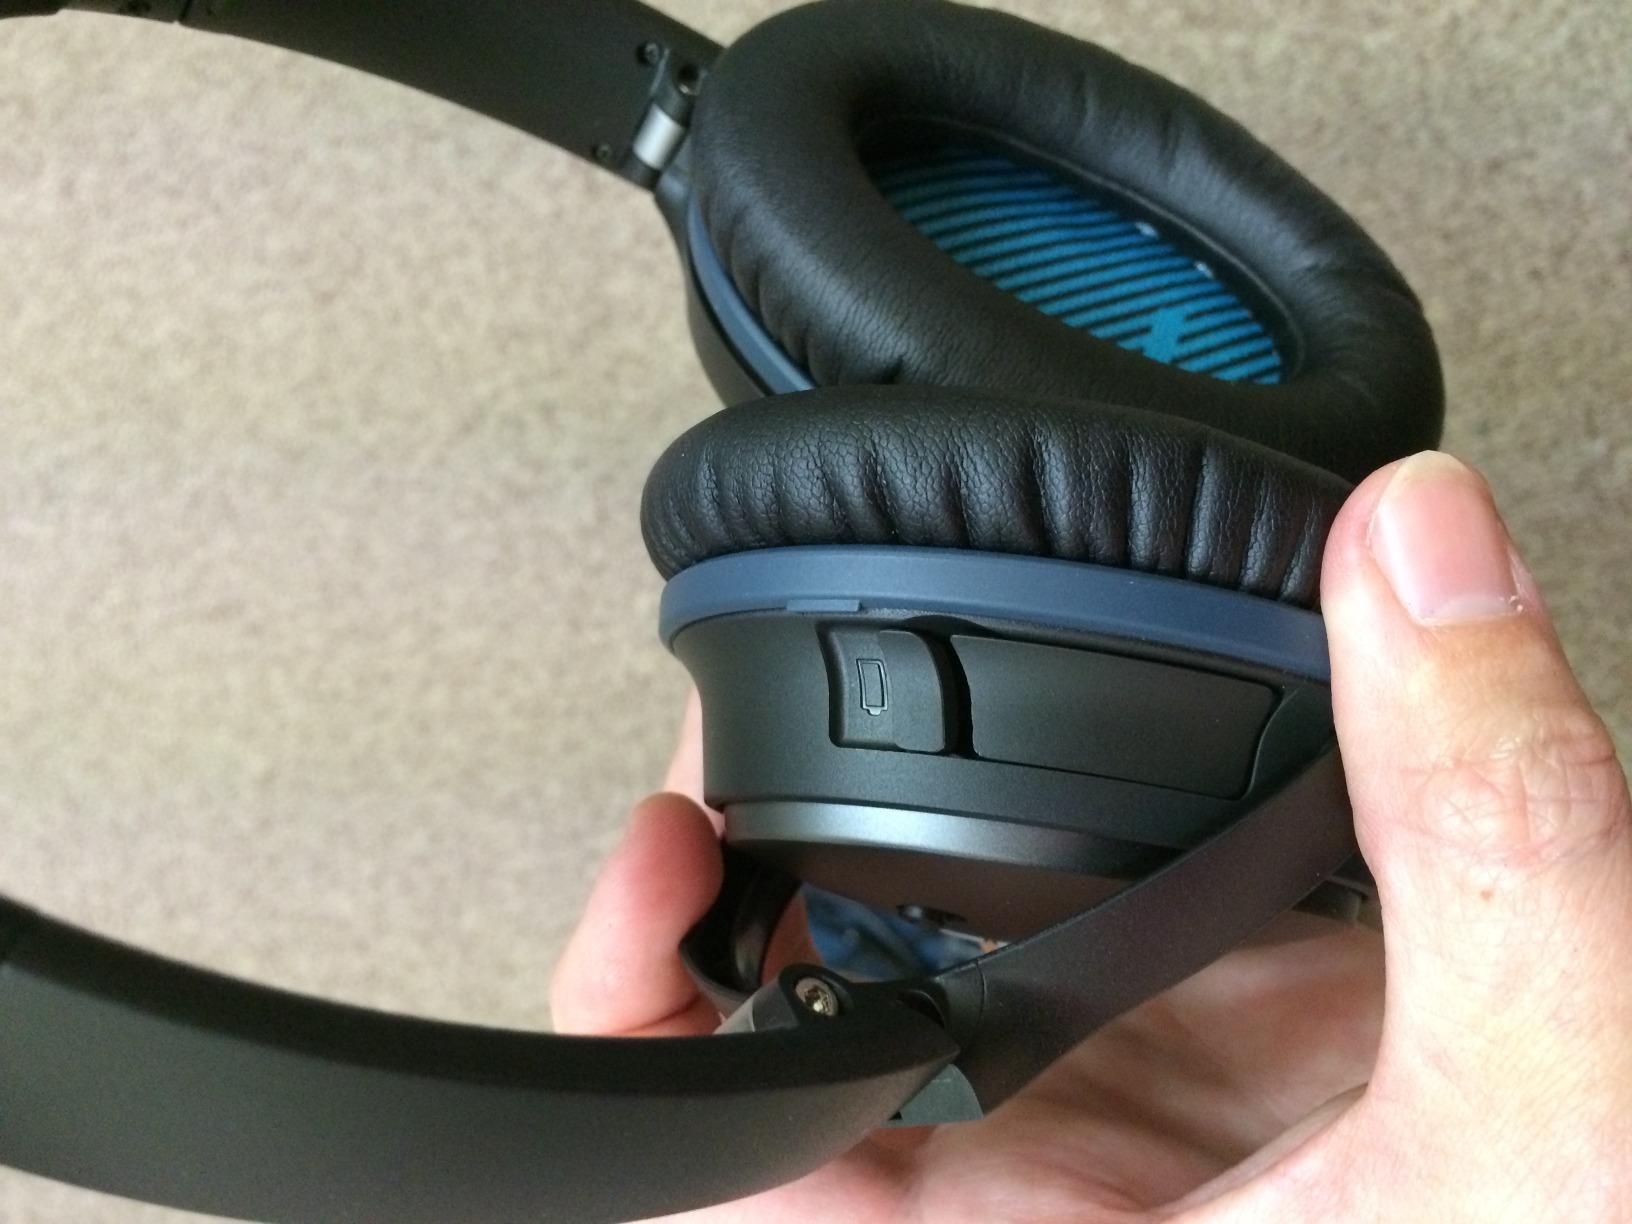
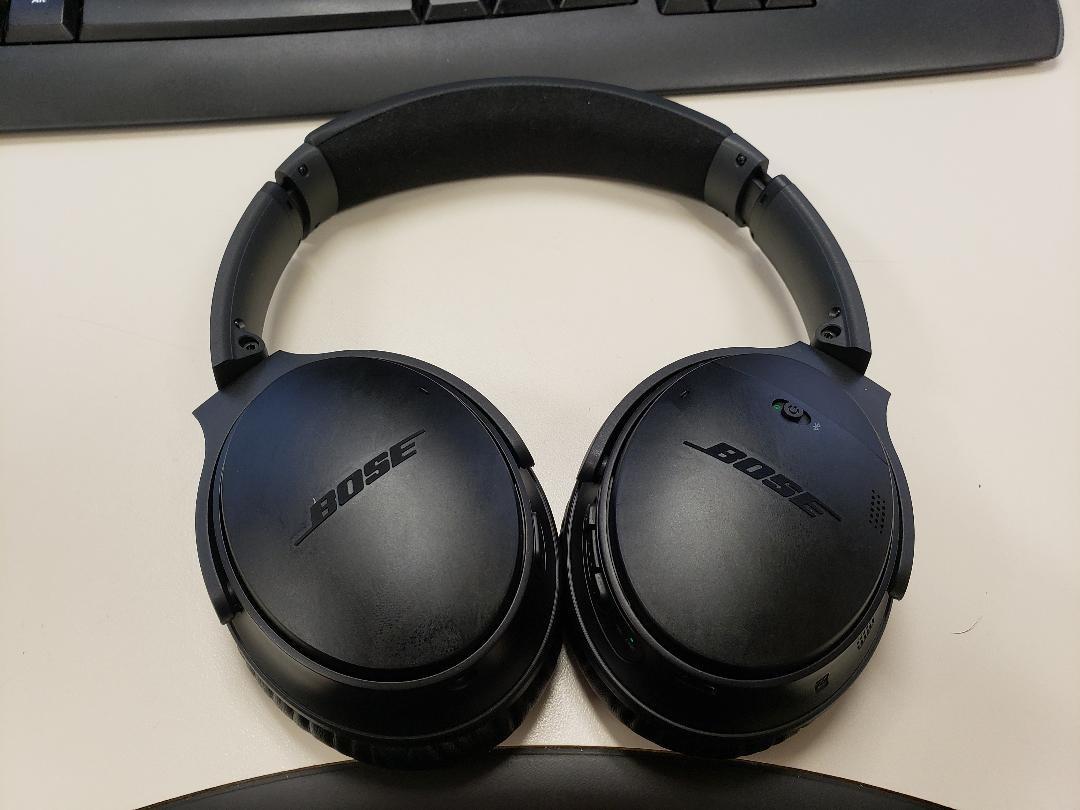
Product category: headphones
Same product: no